St. Vitus church (Gärtringen)

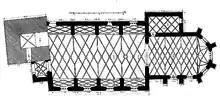
Floor plan with vault and dimensions

The church stands on the upper edge of a terrain sloping down to the south and east. The height of the surrounding wall, which is largely still in place and has been renovated on three sides, indicates its former defensive function. On the west side, the square tower rises above mighty walls. Its height of 38.5 meters, which is quite high for a village church, is based on its former function as a fortified and watchtower. The tower is shifted a little to the left of the church. It does not stand in the middle on the west side, but jumps out a bit over the nave on the north side.